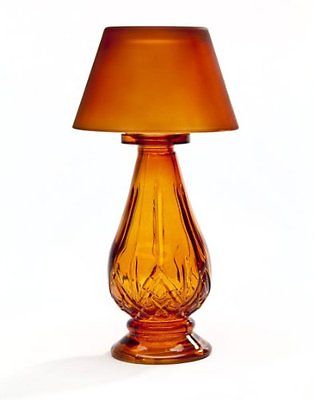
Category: lamp